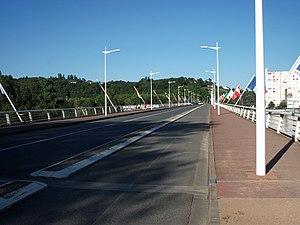
Chaussée du pont de l'Europe depuis la rive gauche sur la route départementale 6E, en direction de Vichy.
La liste des ponts sur l'Allier présente les ponts présents sur l'Allier — et ses bras — la rivière française qui s'écoule sur 420 km, principalement en Auvergne et dans le Bourbonnais, dans le Massif central.
Le pont de l'Europe est un pont-barrage composé d'un pont routier franchissant la rivière Allier situé à la limite des communes de Vichy et de Bellerive-sur-Allier, dans le département de l'Allier, et d'un seuil artificiel créant la retenue d'eau appelée lac d'Allier.
La route départementale 6, abrégée en RD 6 ou D 6, est une route départementale de l'Allier reliant Bayet, au droit du giratoire de la route départementale 2009, près du lieu-dit La Grange Coupée, à la route départementale 2209 à Bellerive-sur-Allier.